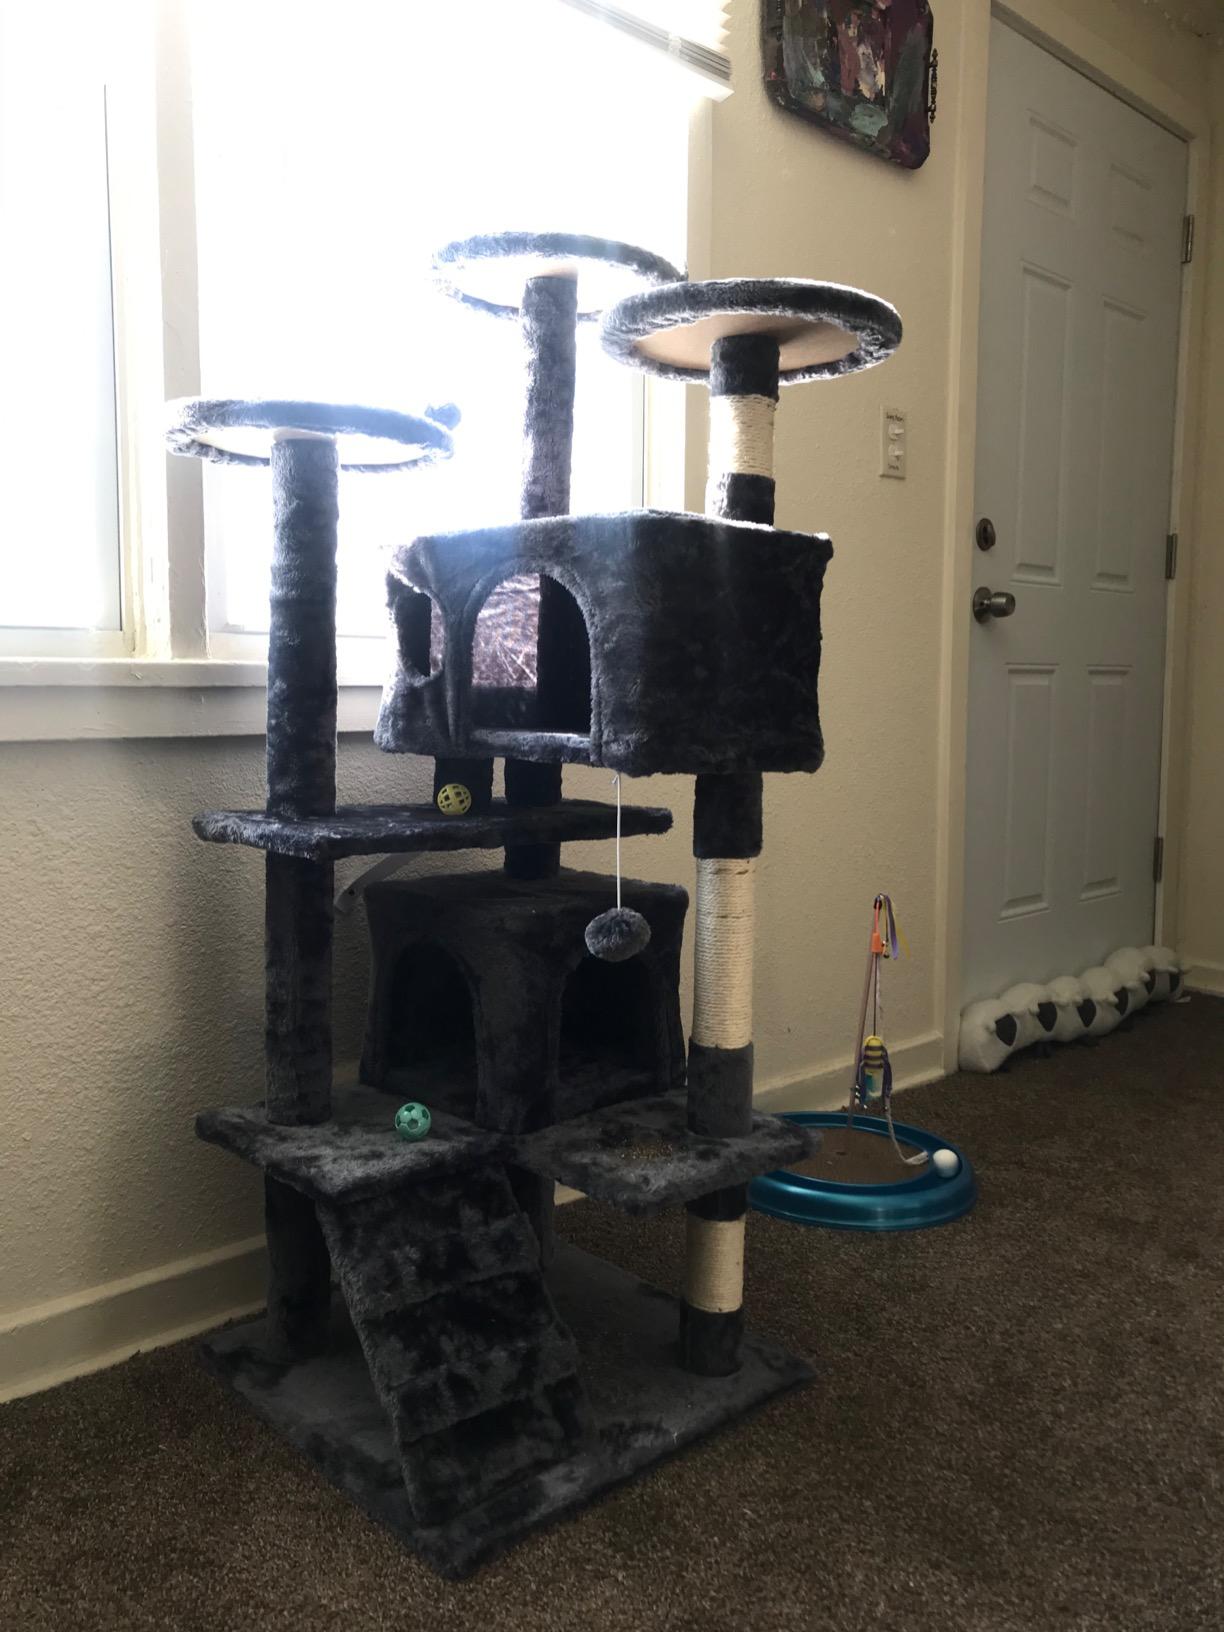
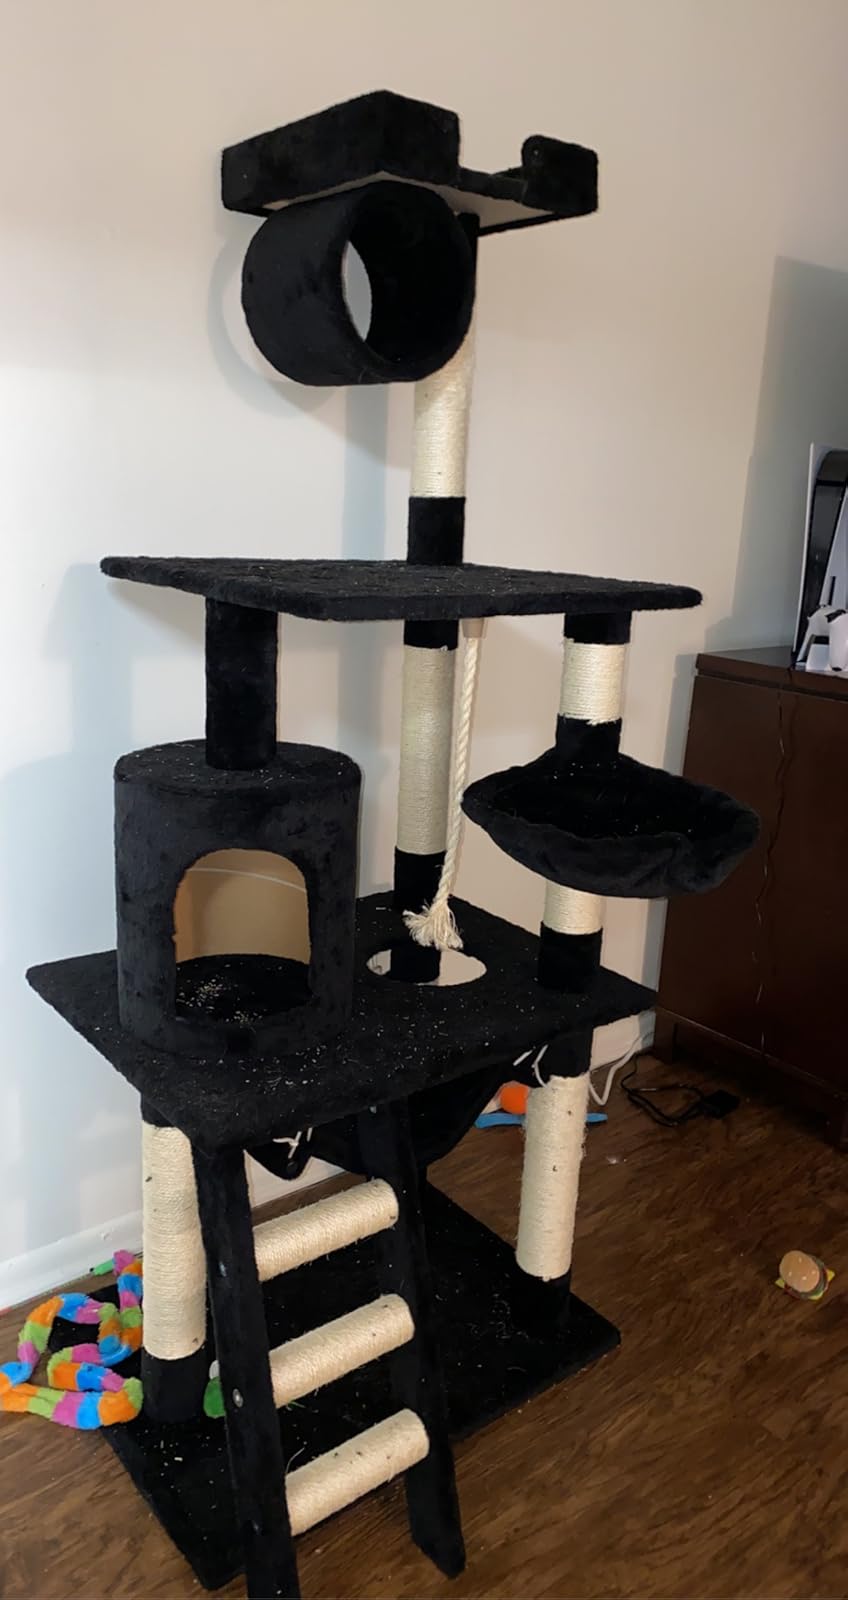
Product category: items_cat tree
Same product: no